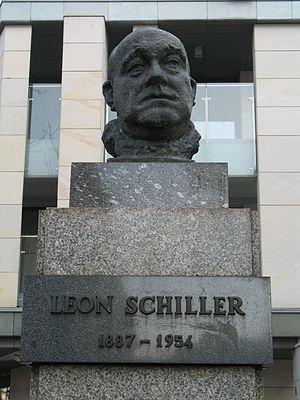
La Pologne, en forme longue république de Pologne, est un État d'Europe centrale, frontalier avec l'Allemagne à l'ouest, la Tchéquie au sud-ouest, la Slovaquie au sud, l'Ukraine à l'est-sud-est et la Biélorussie à l'est-nord-est, enfin la Lituanie et l'enclave russe de Kaliningrad au nord-est. Avec une population de 38 millions d'habitants, la Pologne est le trente-quatrième pays le plus peuplé au monde. Elle est divisée en voïvodies, elles-mêmes subdivisées en districts puis en communes. C'est une république parlementaire qui a pour monnaie nationale le złoty. Elle est membre de l'Union européenne depuis le 1ᵉʳ mai 2004, du Conseil de l'Europe, du groupe de Visegrád, de l'Organisation mondiale du commerce et de l'Organisation des Nations unies.